Precious and Few

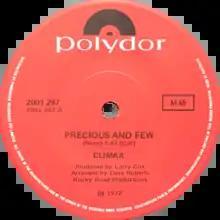
Side A of the Australian single

"Precious and Few" is a song recorded by American group Climax which became a major North American hit in early 1972. The song was written by the band's guitarist, Walter D. Nims.